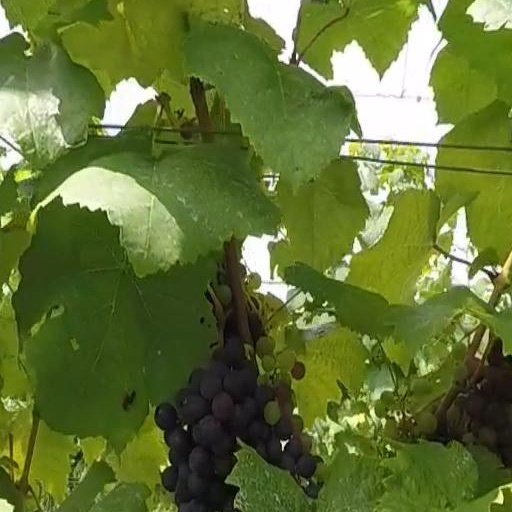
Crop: grape